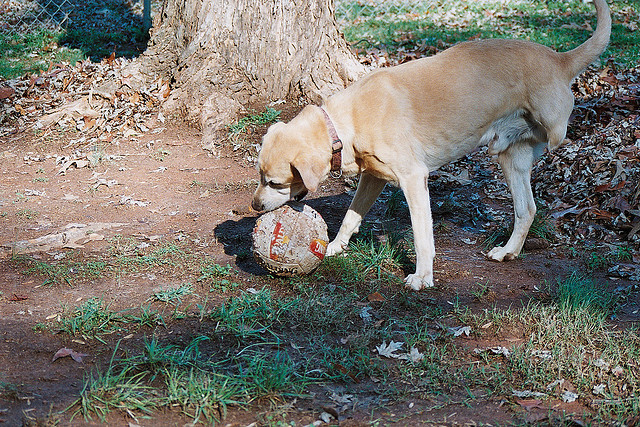
một con chó cụt chân đang chơi với quả bóng ở trên sân